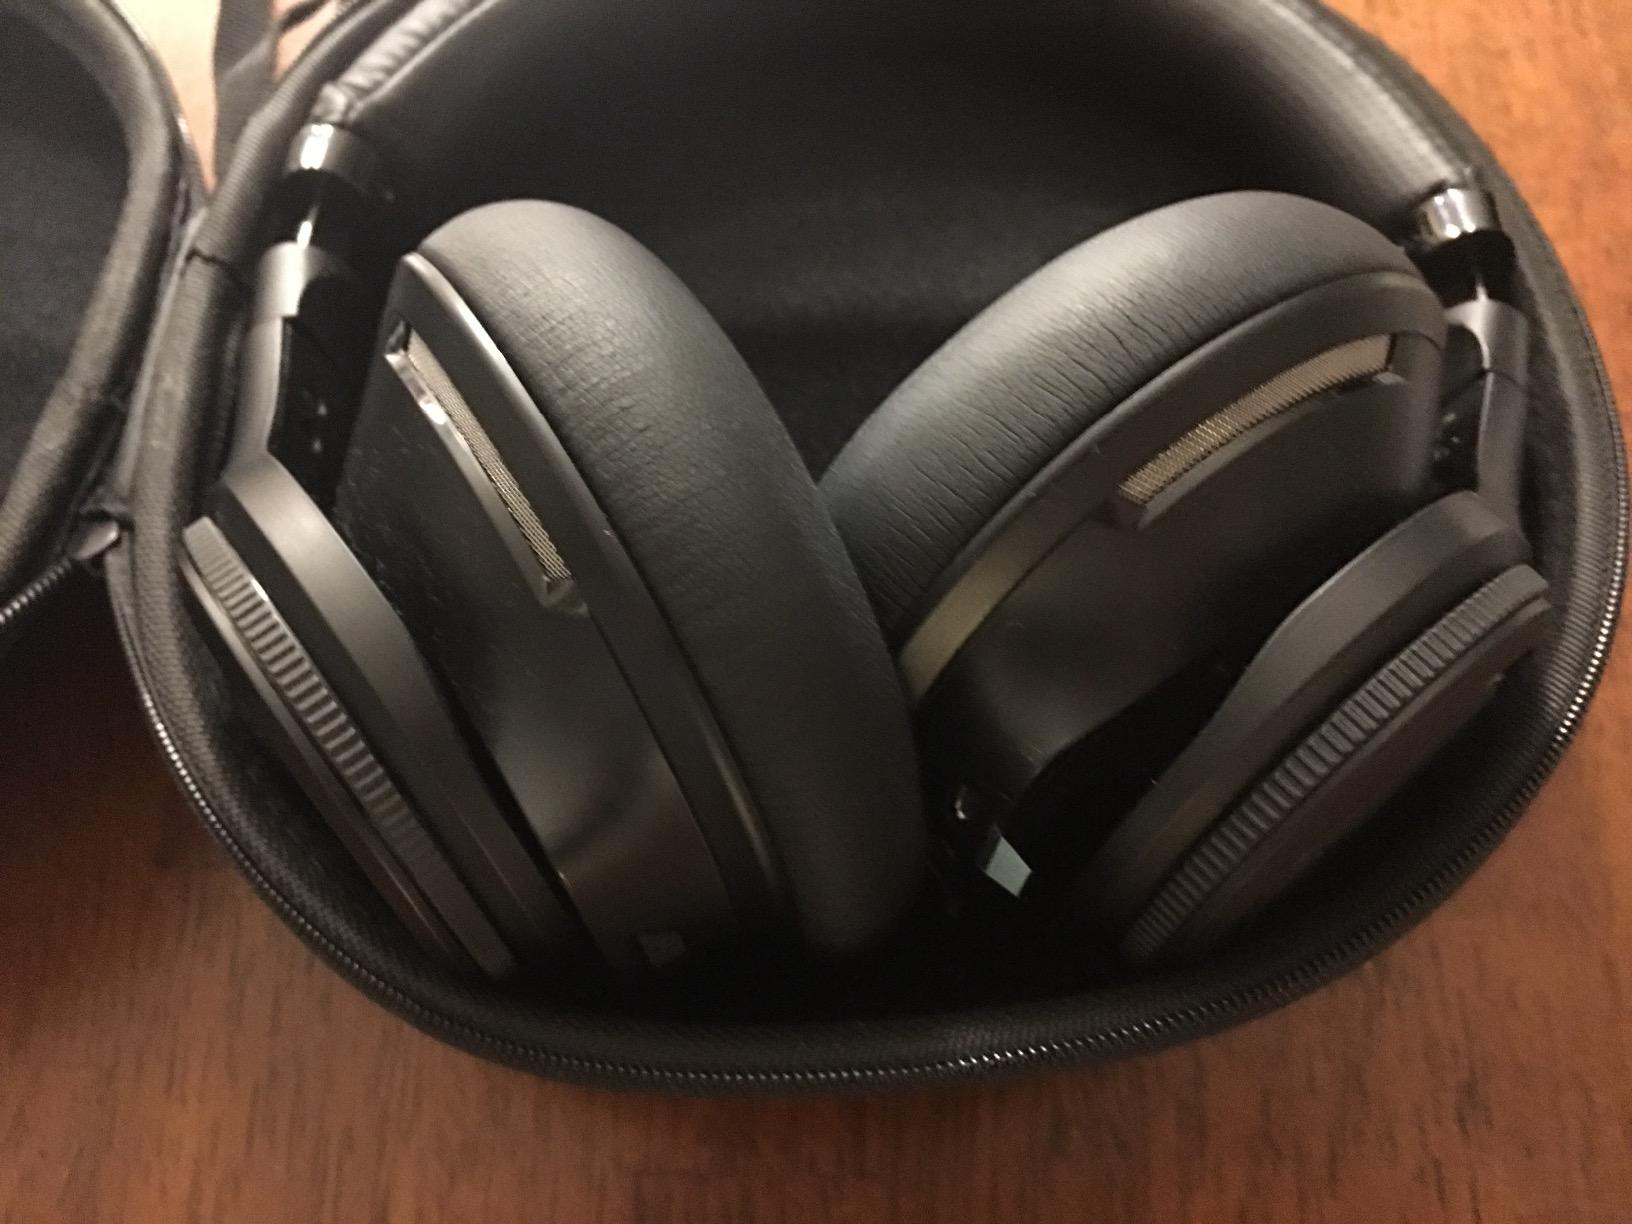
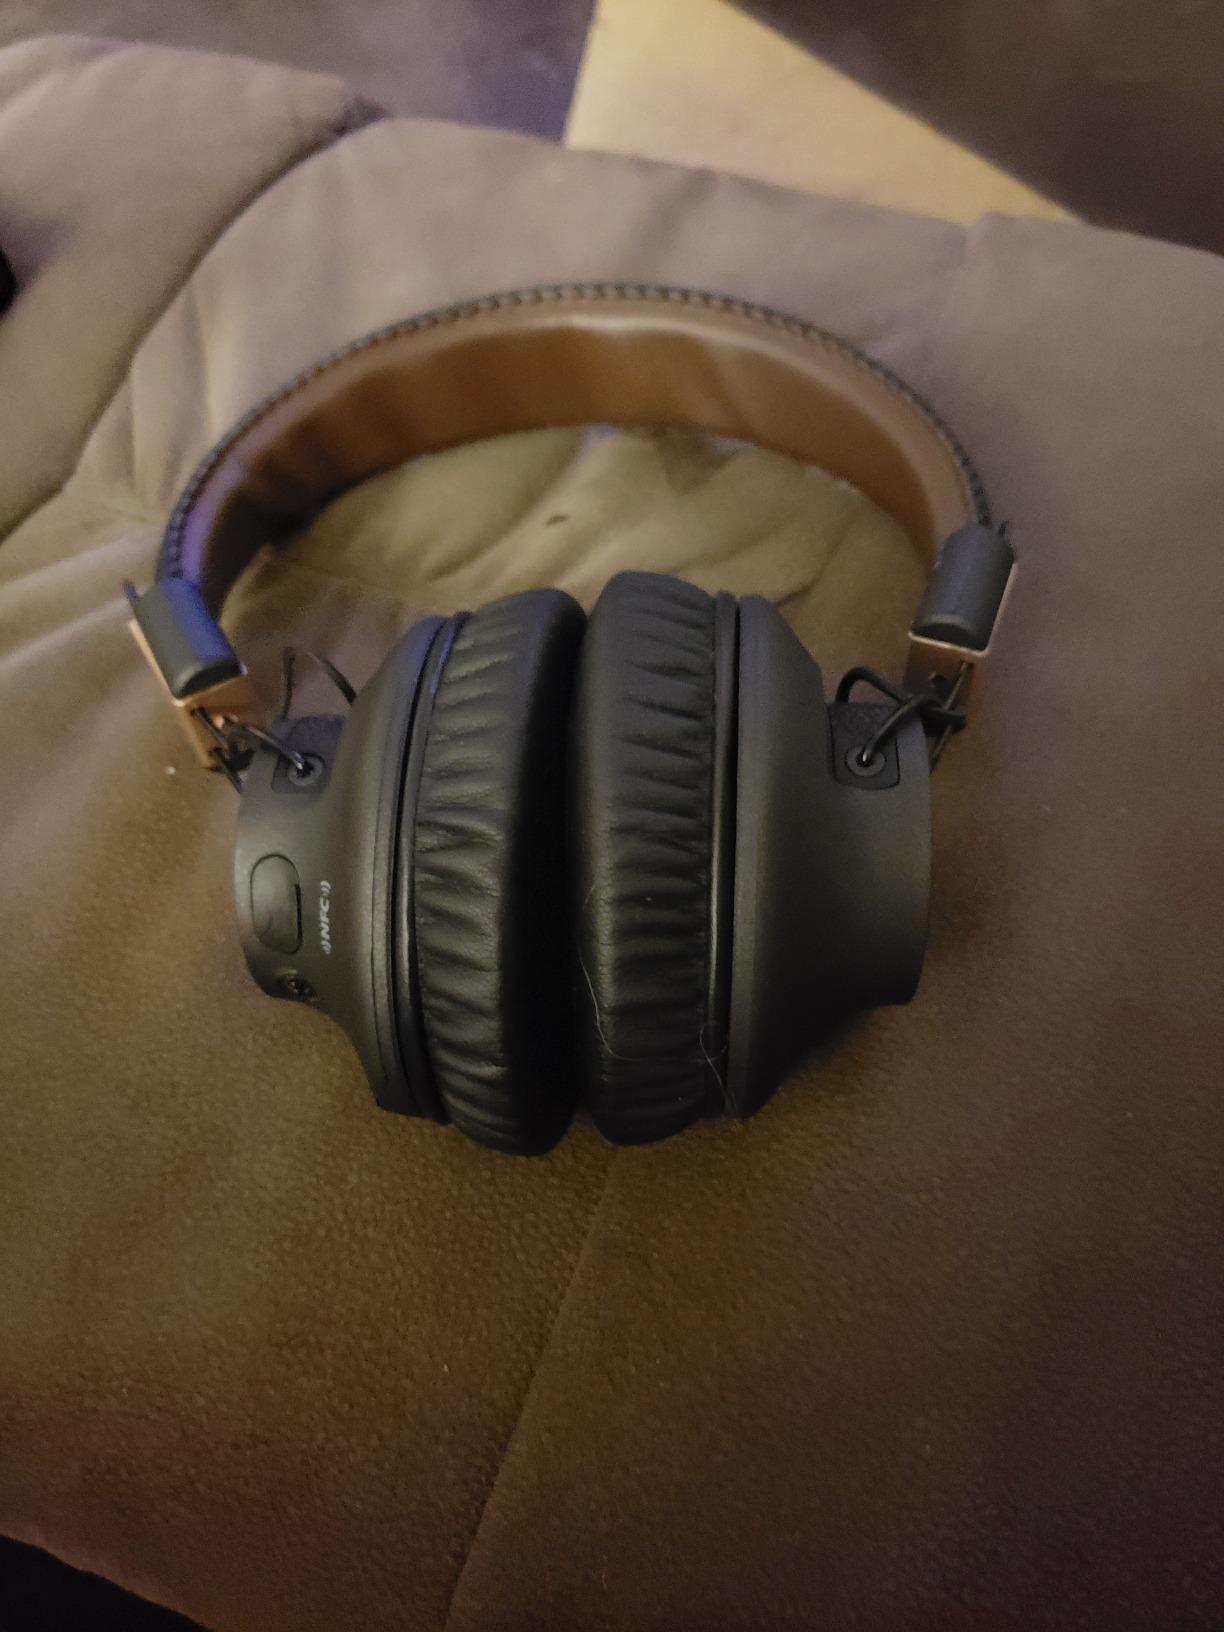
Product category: headphones
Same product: no